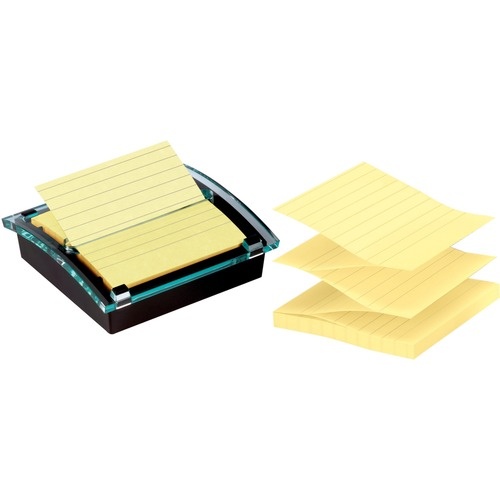
Post it Note Dispenser DS440SSVP
Post it Note Dispenser - 4" (101.60 mm) x 4" (101.60 mm) Note - 100 Note Capacity - Clear, Translucent DS440SSVP
Brand: Post it
Category: Office Supplies > Filing & Organization > Desk Organizers > Desktop Organizers